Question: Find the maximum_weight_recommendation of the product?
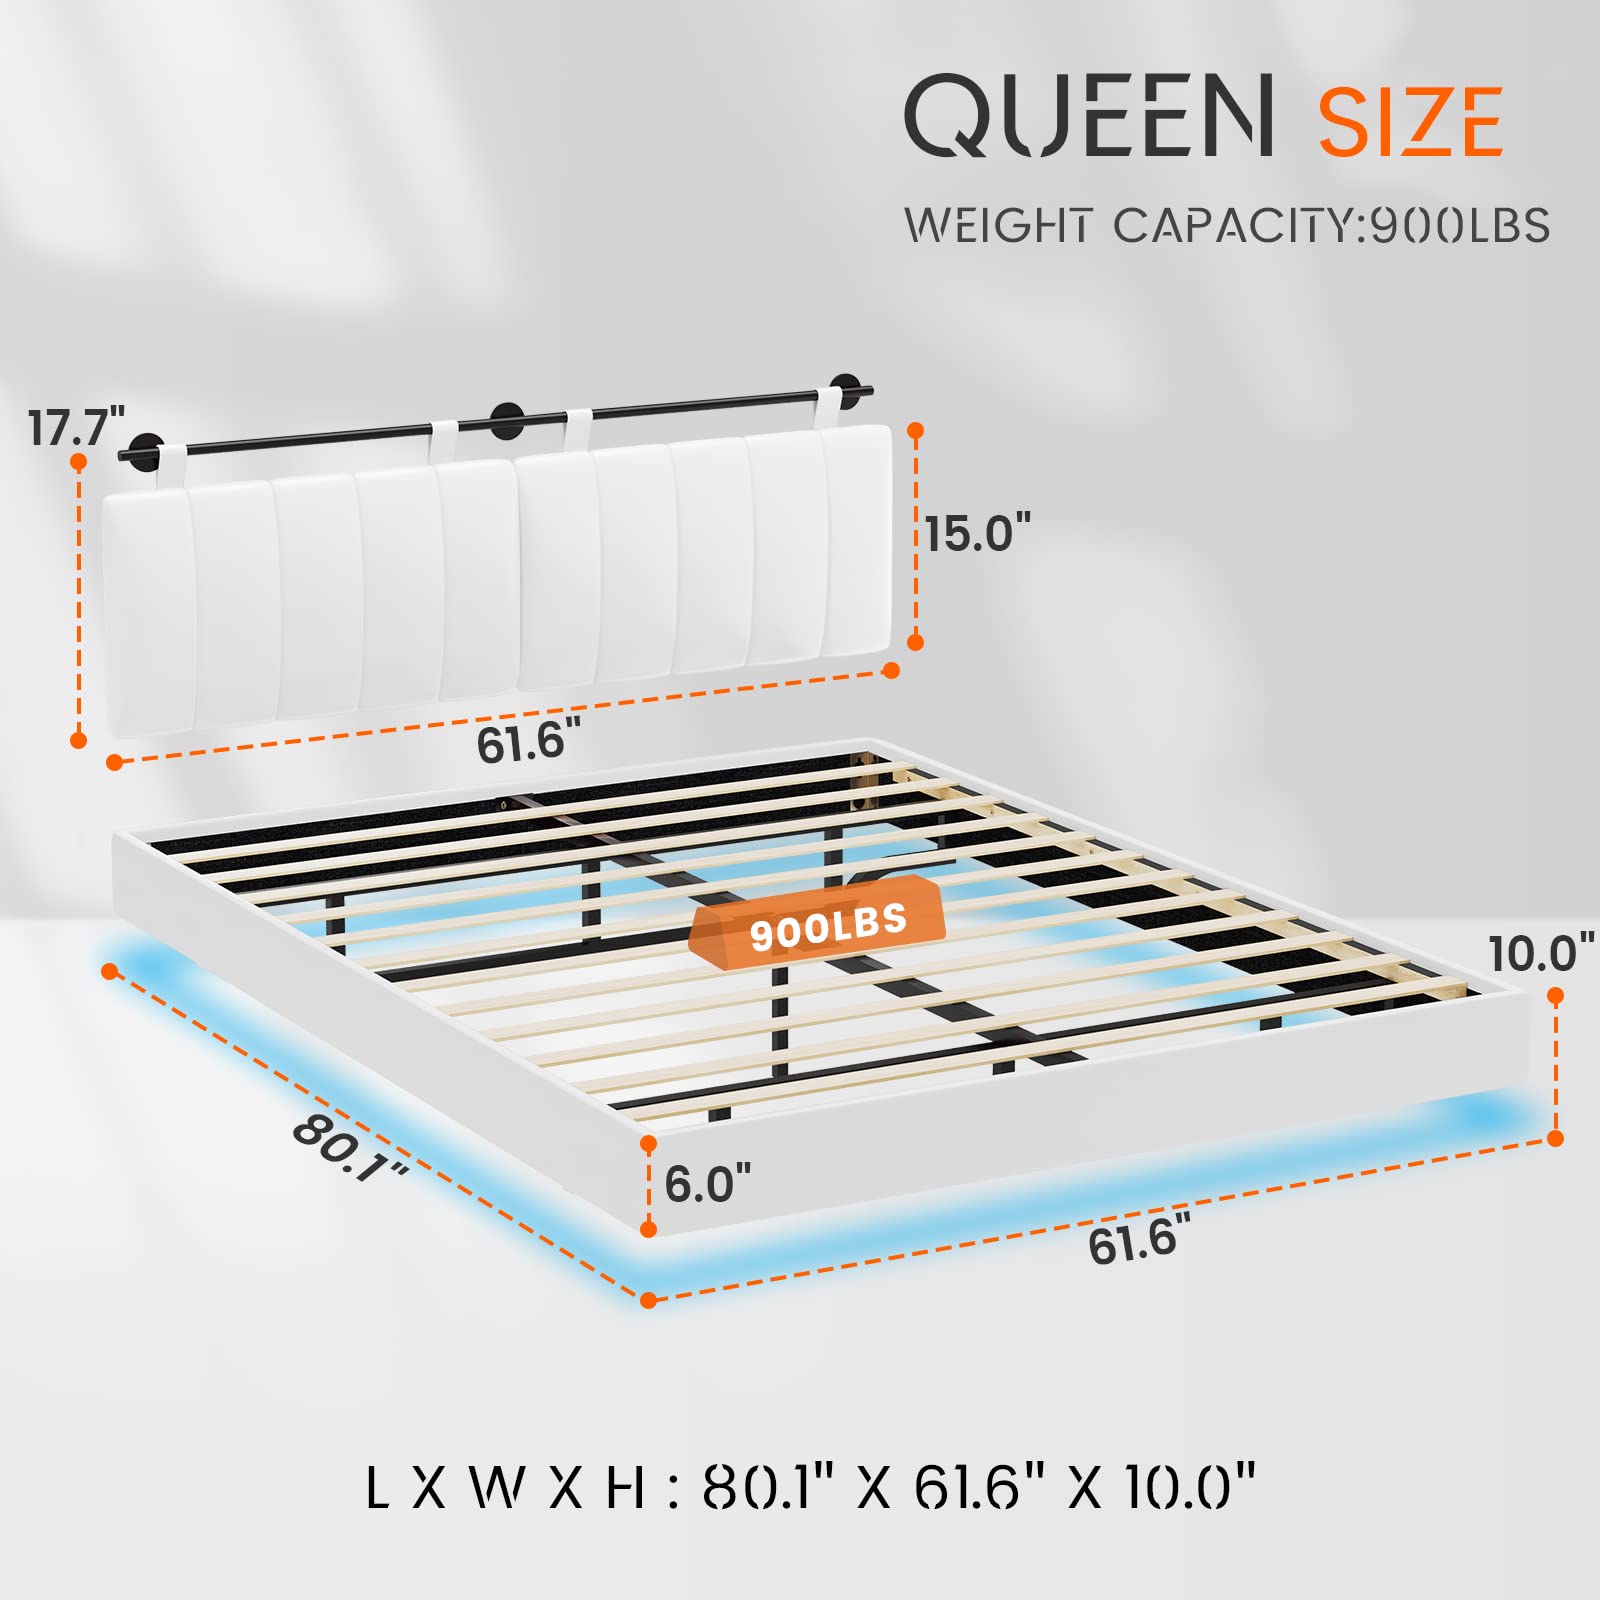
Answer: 900 pound